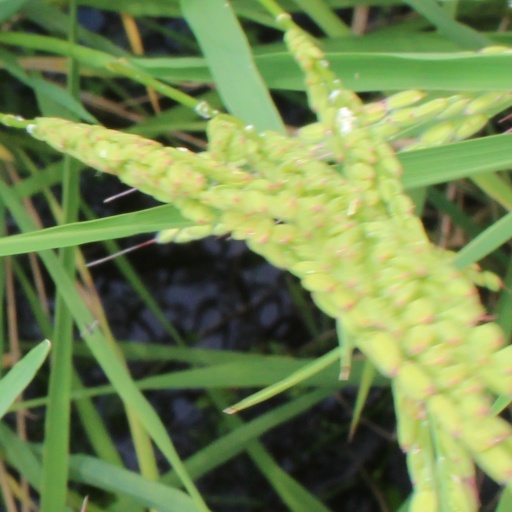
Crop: rice